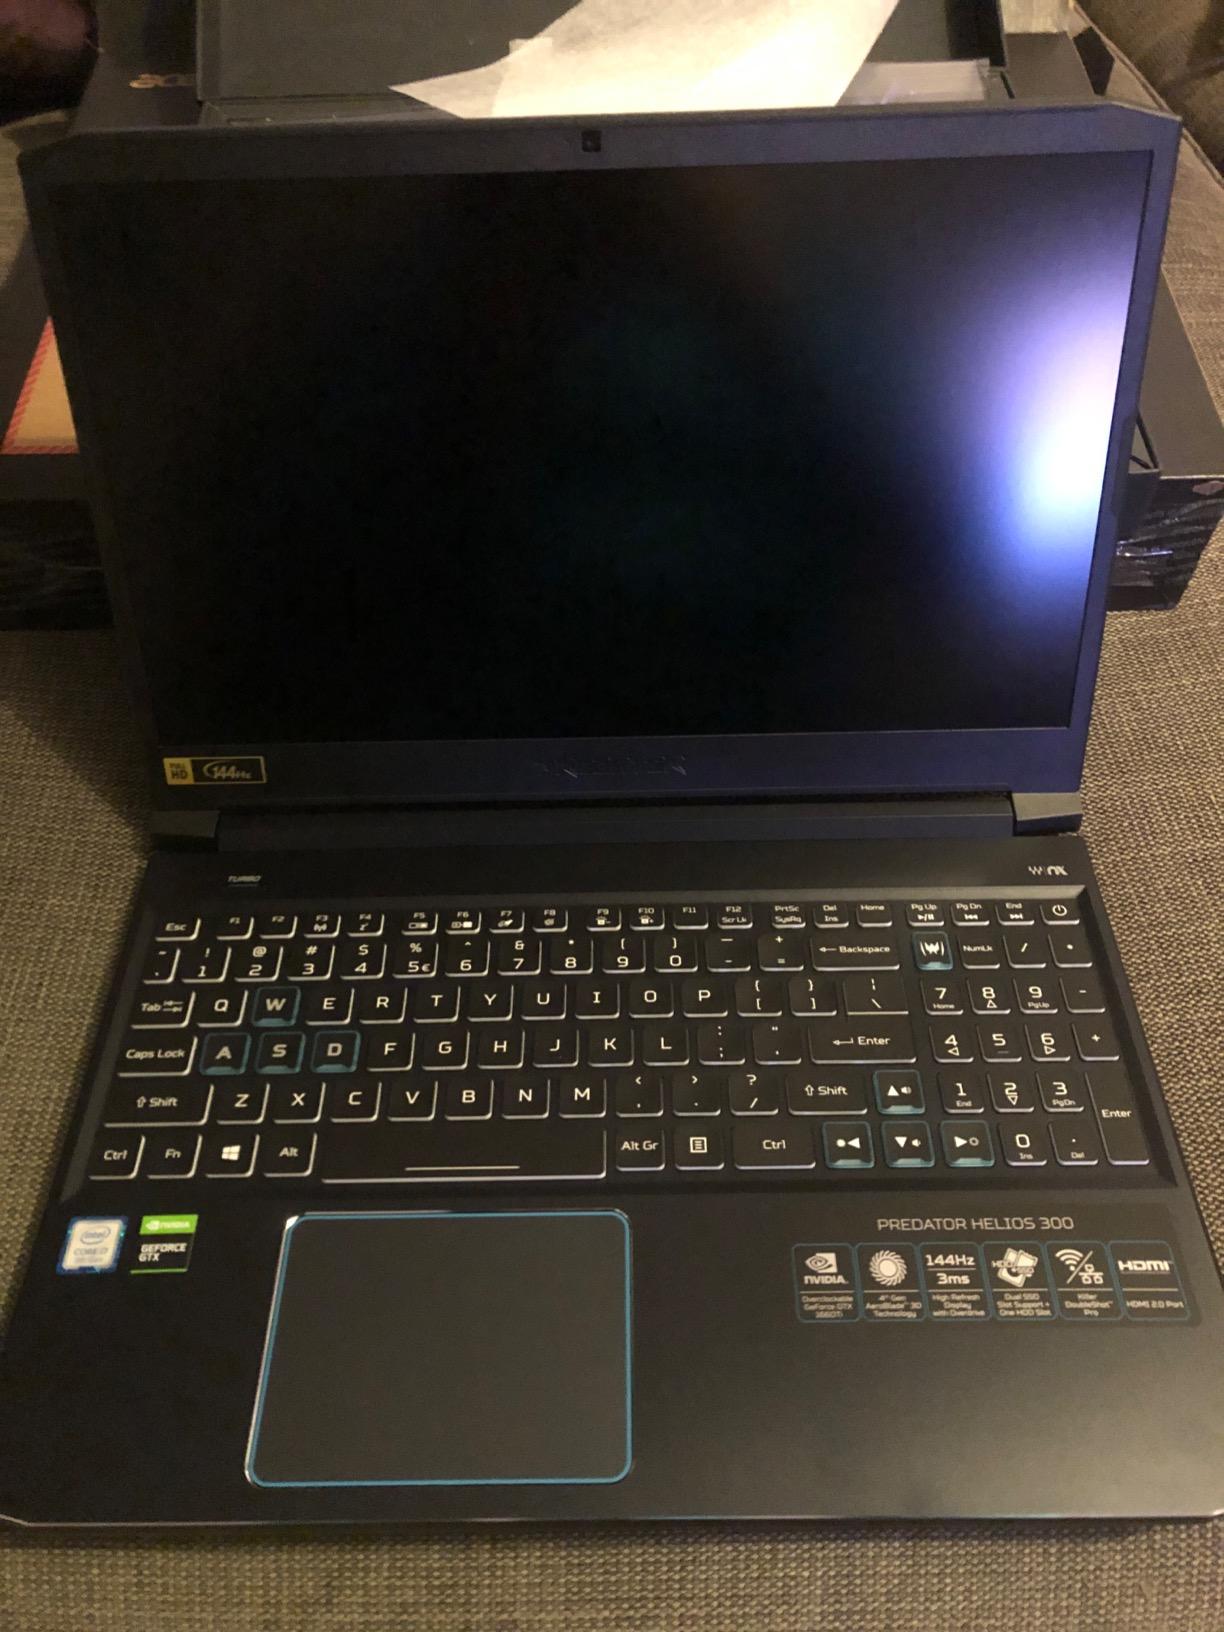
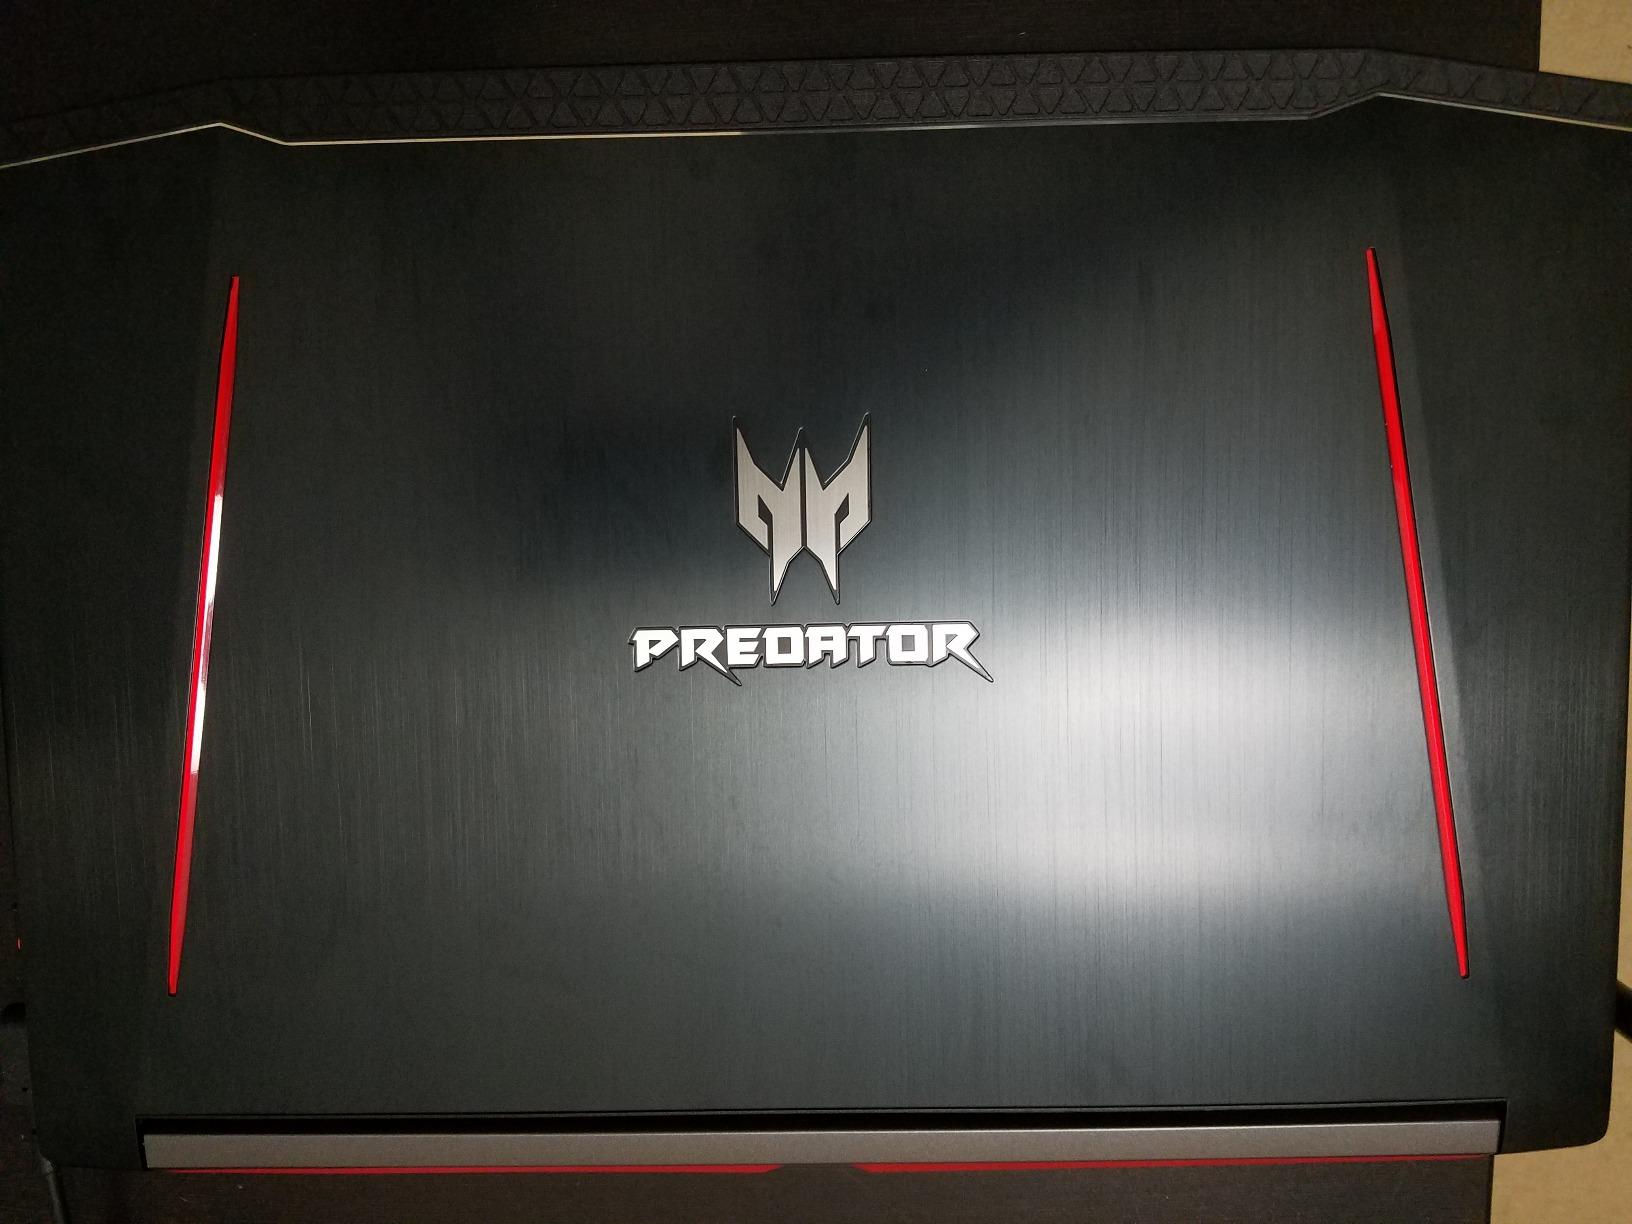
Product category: laptop
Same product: no